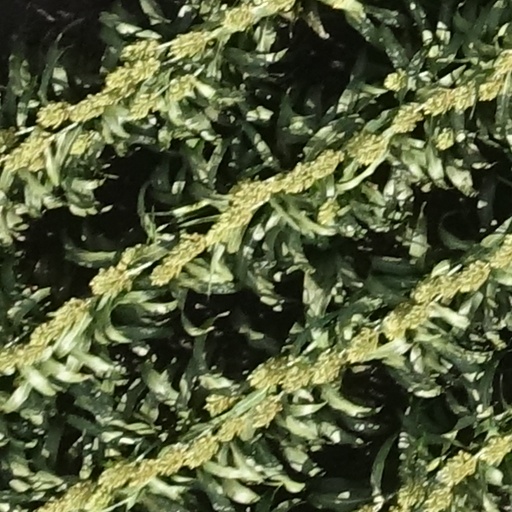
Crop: sorghum